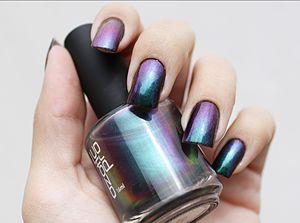
Le vernis à ongles est un produit cosmétique destiné à embellir, à protéger l'ongle ou à en masquer certains défauts. Il est inclus dans la grande famille du maquillage.